Venice

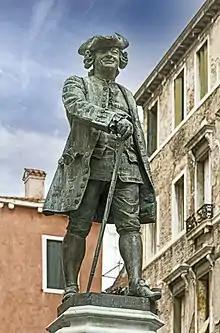
Carlo Goldoni, notable name in Italian theatre

Venice is known for its ornate glass-work, known as Venetian glass, which is world-renowned for being colourful, elaborate, and skillfully made. Many of the important characteristics of these objects had been developed by the 13th century. Toward the end of that century, the centre of the Venetian glass industry moved to Murano, an offshore island in Venice. The glass made there is known as Murano glass.